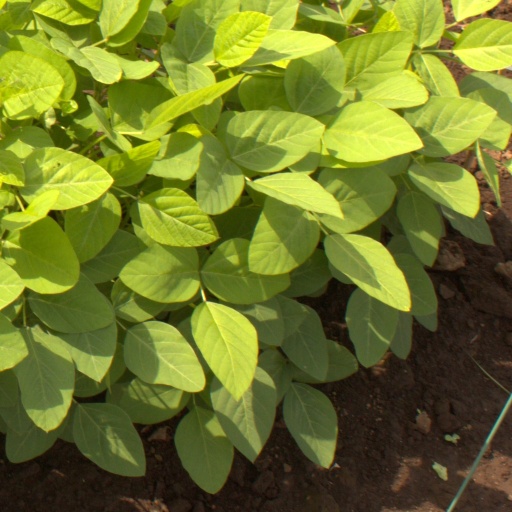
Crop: soybean